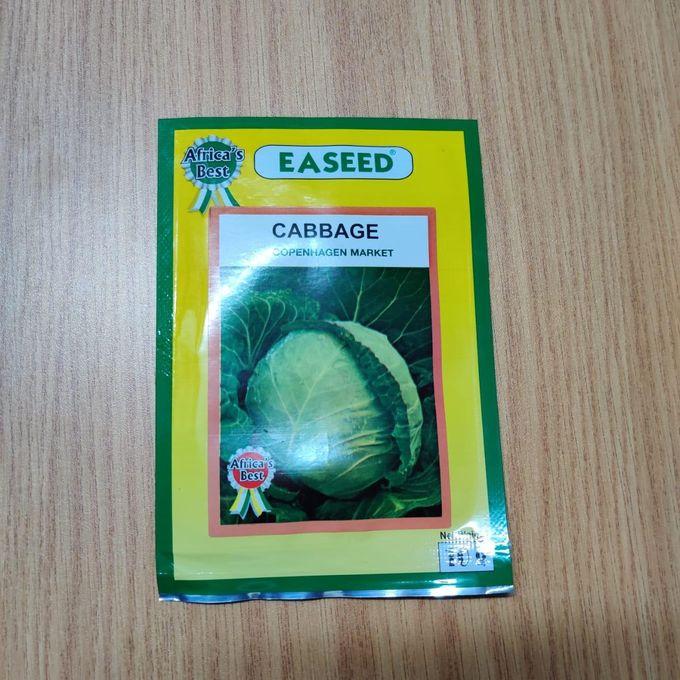
Miti na majani vimejikita katika eneo lenye barabara ya vumbi. Huku milima ikionekana kwa mbali chini ya anga ya kuvutia, zikionyesha uzuri wa mandhari ya asili.